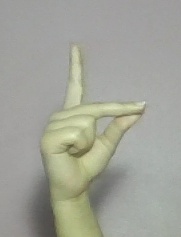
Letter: ta